Sindoor (1987 film)

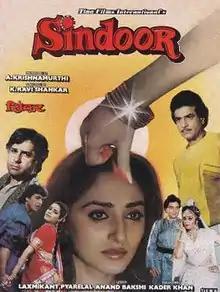
Theatrical release poster

Sindoor is a 1987 Indian Hindi-language drama film, produced by A. Krishnamurthy under the Tinu International Films banner, directed by K. Ravi Shankar. It stars Shashi Kapoor, Jaya Prada, Govinda and Neelam Kothari in leading roles, Kader Khan, Shakti Kapoor, Gulshan Grover, Asrani and Aruna Irani in supporting roles and also featuring special appearances by Jeetendra and Rishi Kapoor. The music is composed by Laxmikant–Pyarelal. The film was a remake of Tamil film "Unnai Naan Santhithen" (1984). It was released on 14 August 1987, along with "Watan Ke Rakhwale", but still did well commercially and proved to be a box office hit as well as one of the highest grossing films of 1987.